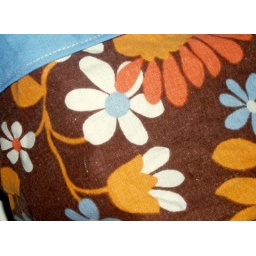
To hold the messy-looking lipbalms, lotion, vitamins etc that always. end up on a shelf in the kitchen ;-)